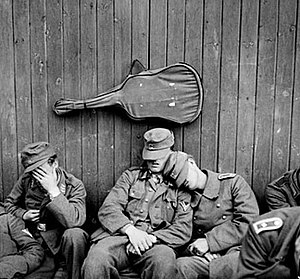
Norge under 2. verdenskrig / Krigens afslutning
Tyske soldater tager et hvil, mens de venter på at blive fragtet tilbage til Tyskland i august 1945
Norge under 2. verdenskrig beskriver Norges situation under 2. verdenskrig fra krigens udbrud i september 1939 til fredsslutningen i Europa i maj 1945.